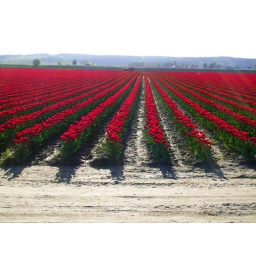
A field of red tulips near Mount Vernon